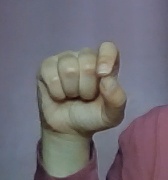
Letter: fa